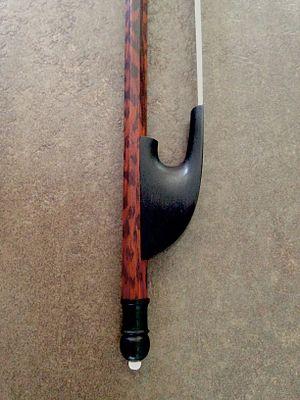
Baroque bow XVIII century made by Jean-Luc Tauziède, 2014 - Frog
Le violon baroque est un terme contemporain désignant le violon dans sa forme utilisée durant la période baroque et jusqu'à la fin du XVIIIᵉ siècle, période à partir de laquelle l'instrument subit de profondes transformations.